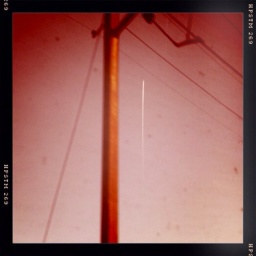
Managed to snap that airplane trail totally in line with that telephone pole, going about 90mph on Amtrak.